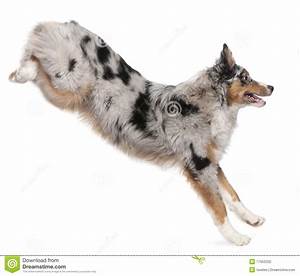
Label: cane